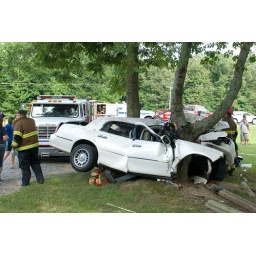
This car was literally split by the tree